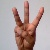
The image shows a hand gesture representing the letter 'W' in Indian Sign Language.